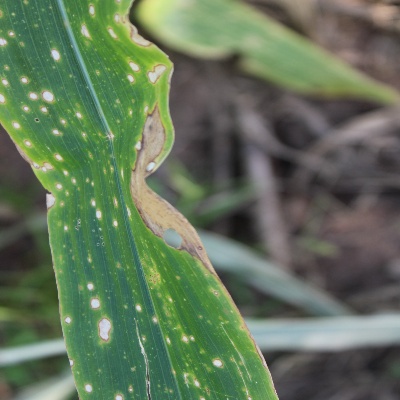
Crop: Maize
Condition: leaf spot